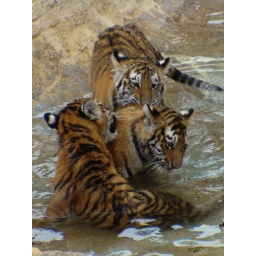
tiger cubs in water